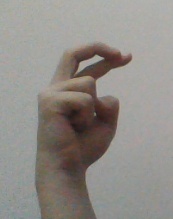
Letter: zay